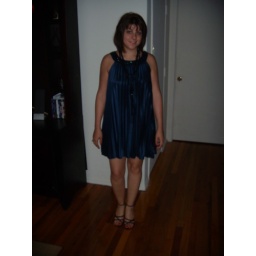
Me in my cute dress